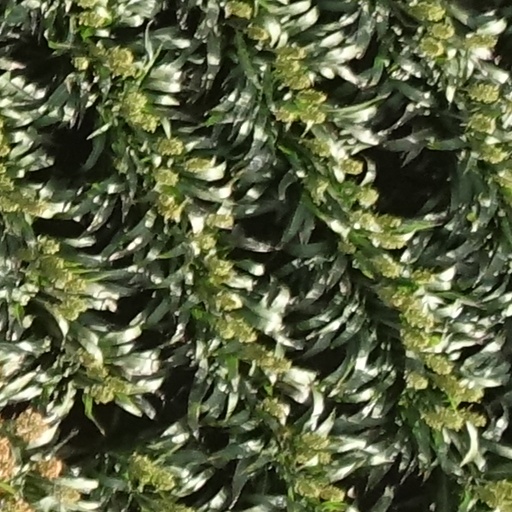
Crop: sorghum